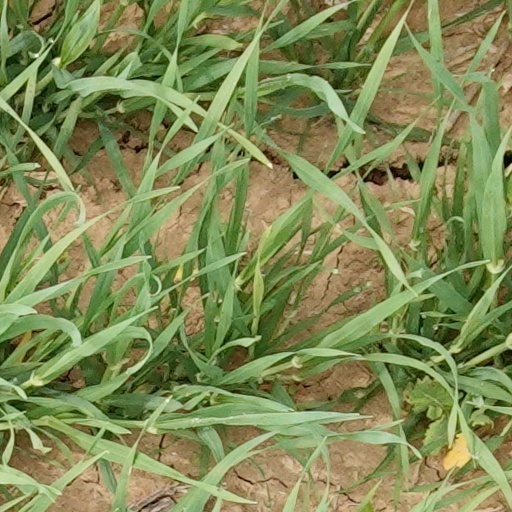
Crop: wheat